Clutched

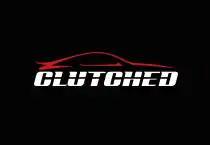
Logo

Clutched is a digital media company specializing in the automotive industry, founded and based in Singapore.